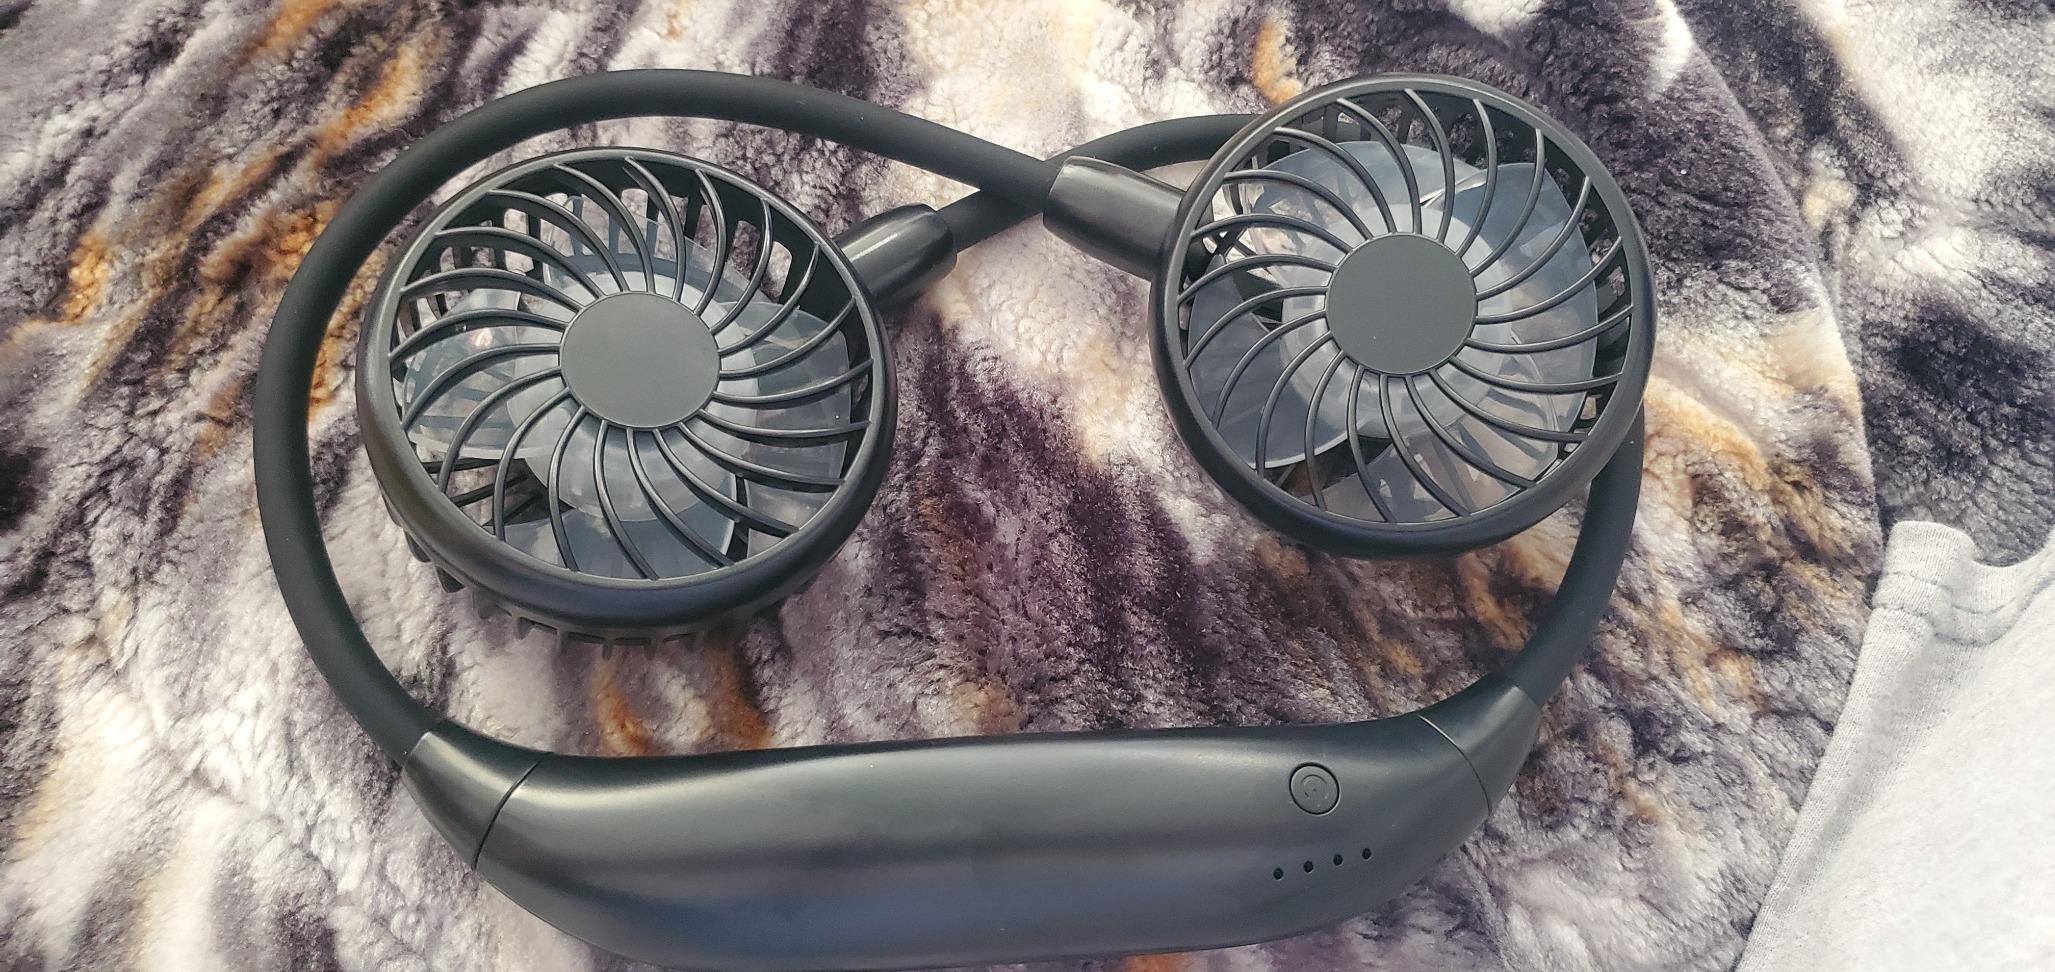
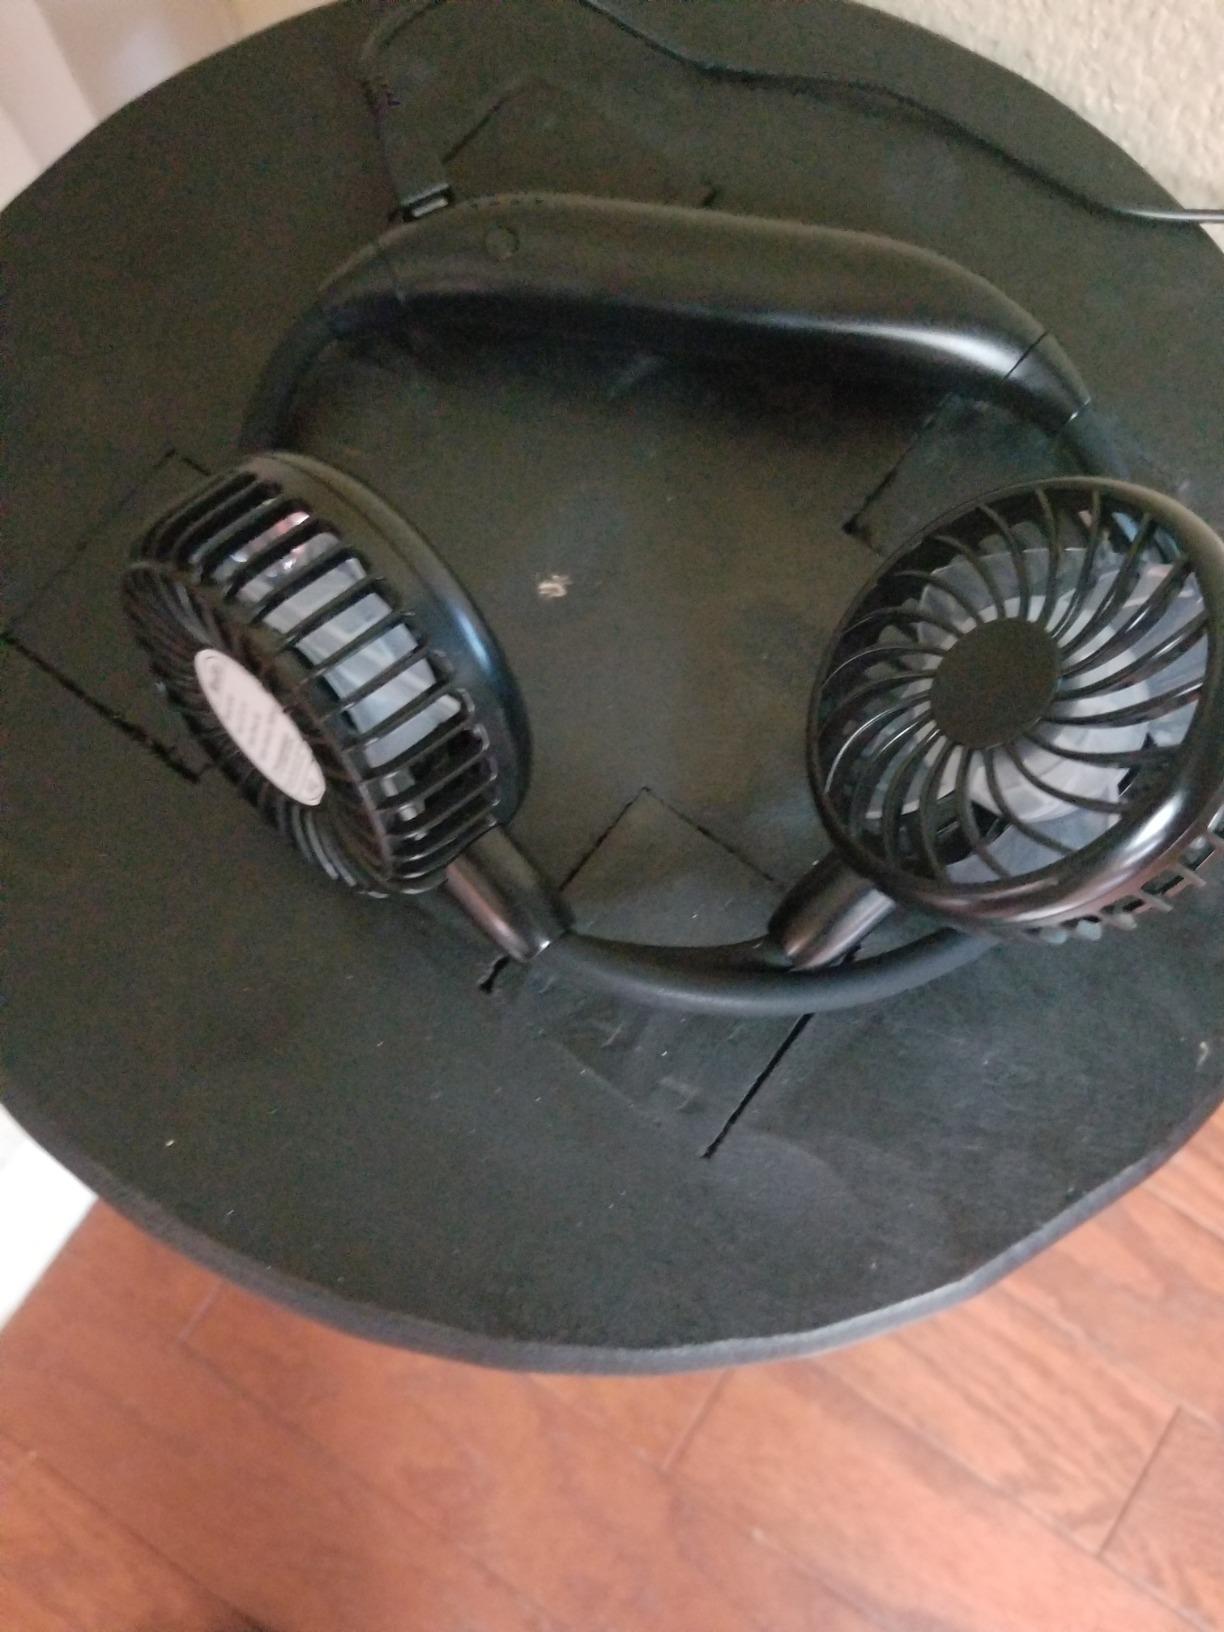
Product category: fan
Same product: yes